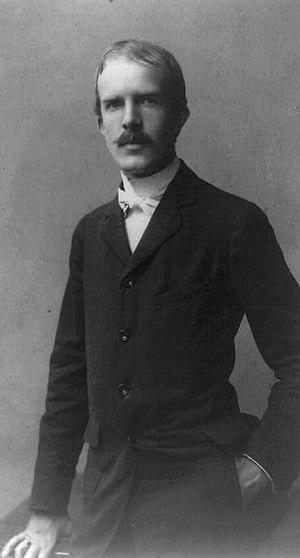
Edward Penfield est un dessinateur américain, un illustrateur et graphiste considéré comme étant le père de l'affiche américaine. La Society of Illustrators le place parmi les plus importants graphistes américains du XXᵉ siècle.